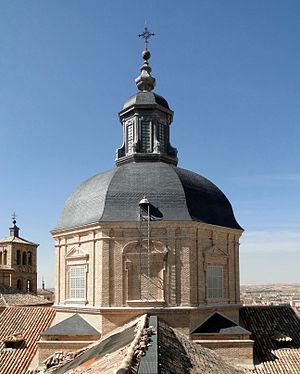
Église de San Ildefonso (Iglesias de los Jesuitas), Tolède, Espagne